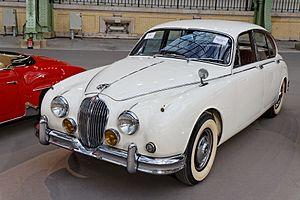
La Jaguar Mark 2 ou MK2 est un modèle automobile de Jaguar commercialisée de 1959 à 1967. Très prisée en compétition, la MK2 a notamment remporté le Tour de France automobile à quatre reprises consécutives entre les mains de Bernard Consten. C'est également au volant de cette voiture qu'est décédé Jean Bruce, le créateur d'OSS 117 en 1963.